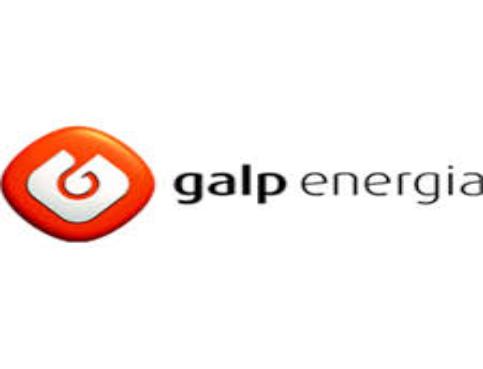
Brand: Galp
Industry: Necessities